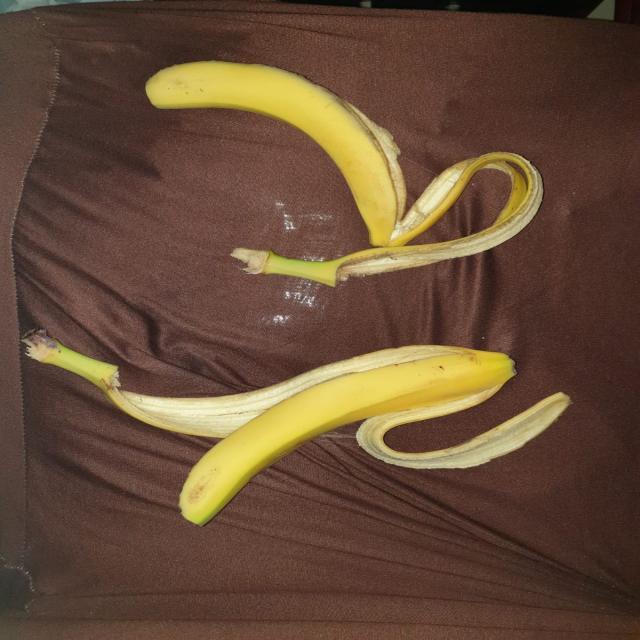
Label: bananas